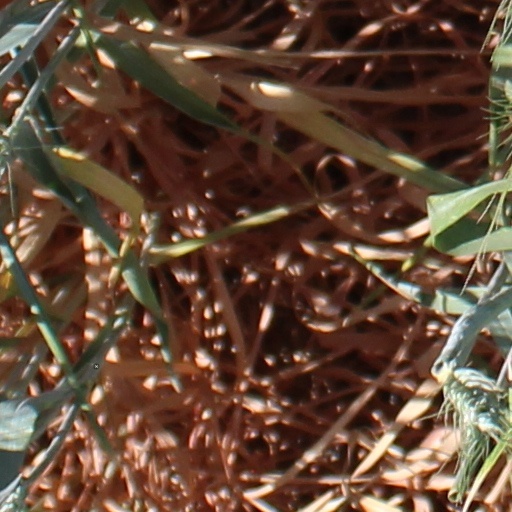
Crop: wheat